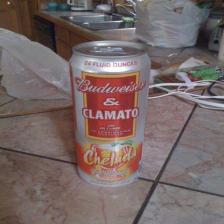
Label: cans